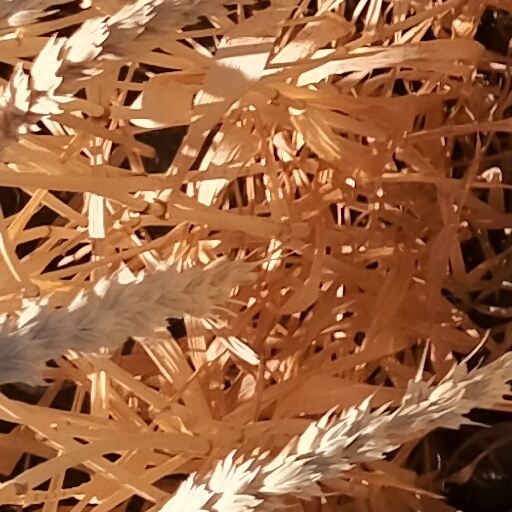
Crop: wheat